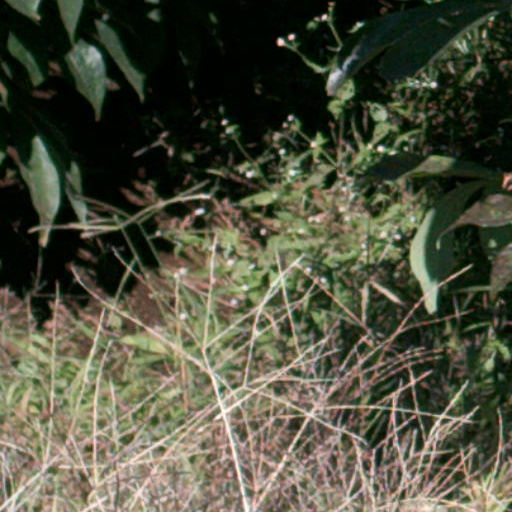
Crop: cassava